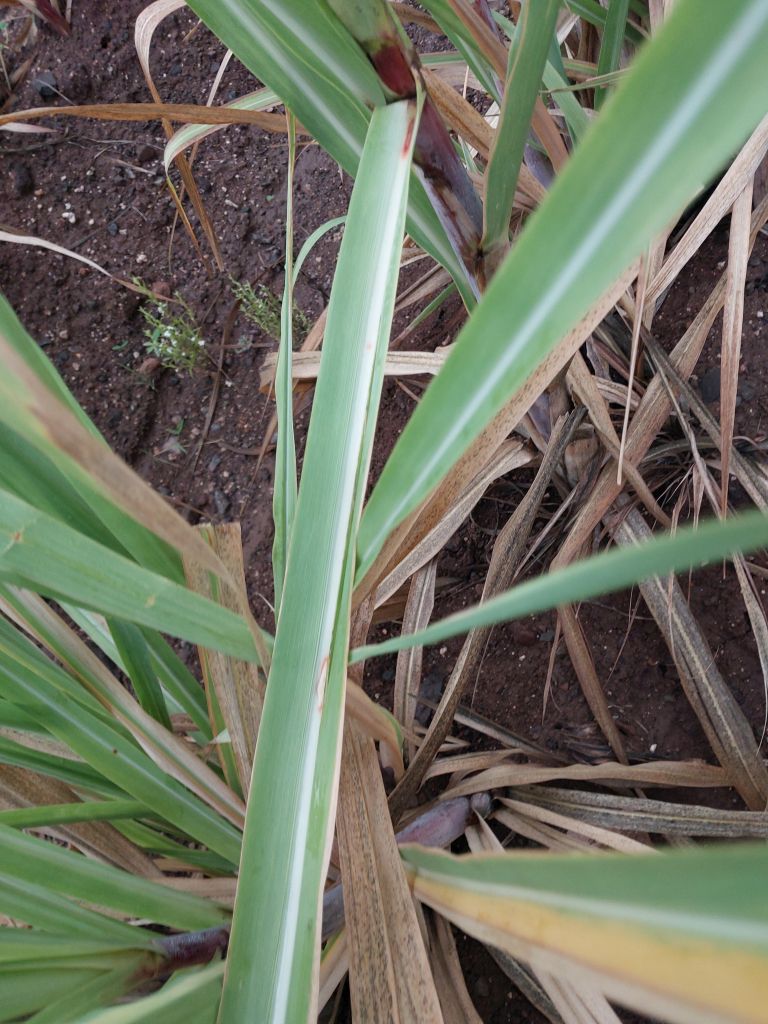
Label: Brown Spot